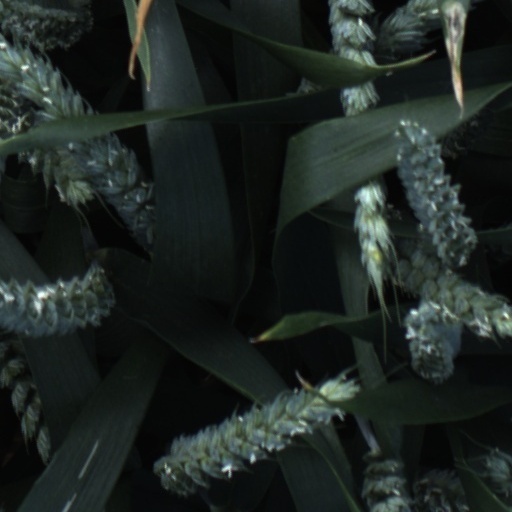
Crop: wheat